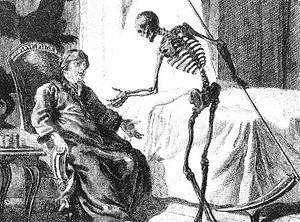
La mort est l'état irréversible d'un organisme biologique ayant cessé de vivre. Cet état se caractérise par une rupture définitive dans la cohérence des processus vitaux de l'organisme considéré.
Le cabinet de réflexion ou selon certains rites, la chambre de réflexion ou encore cabinet de méditation est en franc-maçonnerie le nom donné au lieu où se déroule une partie du processus d'initiation. Il est utilisé lors d'une épreuve d'isolement durant laquelle le récipiendaire est invité à effectuer une certaine introspection. Celle-ci est favorisée par la présence d'objets symboliques et de sentences évocatrices qui peuvent se différencier légèrement selon les rites. Cette phase d'isolement, commence généralement le rituel initiatique qu'un profane vit lorsqu'il entre dans un parcours maçonnique.
Le bonheur est un état ressenti comme agréable, équilibré et durable par quiconque estime être parvenu à la satisfaction de ses aspirations et désirs et éprouve alors un sentiment de plénitude et de sérénité.
L'hypotypose [i.pɔ.ti.poz] est une figure de style consistant en une description réaliste, animée et frappante de la scène dont on veut donner une représentation imagée et comme vécue à l'instant de son expression. Le discours de la nourrice, dans le Prologue de la Médée d'Euripide, le « songe d'Athalie » de Racine dans la pièce du même nom, le portrait de Clodius fait par Cicéron dans son Pro Milone, ou la description de l'alambic faite par Émile Zola dans son roman L’Assommoir sont des exemples d'hypotyposes.
La Mort a été représentée en tant que figure anthropomorphe ou comme personnage fictif dans de nombreuses mythologies et cultures populaires.
L’Homme devant la mort est un essai de Philippe Ariès publié en 1977 qui reprend les thèmes d’un premier ouvrage Essais sur la mort en Occident.